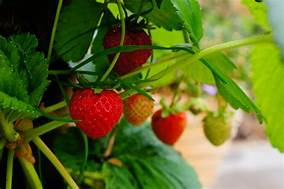
Label: Strawberry